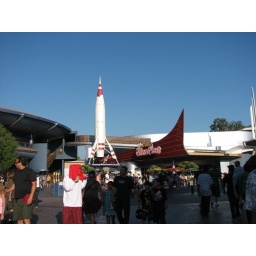
To best enjoy space pizza, you must put a red shirt over your head.